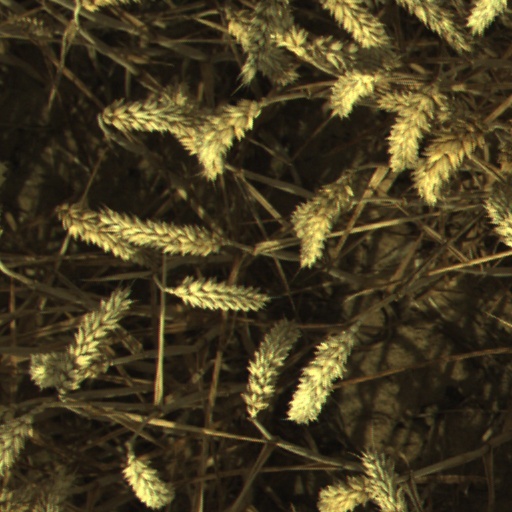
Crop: wheat